Yankee Doodle

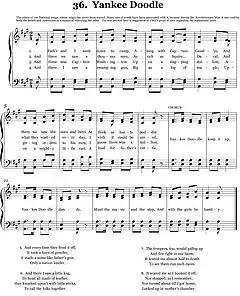

"Yankee Doodle" is a traditional song and nursery rhyme, the early versions of which predate the Seven Years' War and American Revolutionary War. It is often sung patriotically in the United States today. It is the state song of the U.S. state of Connecticut. Its Roud Folk Song Index number is 4501.